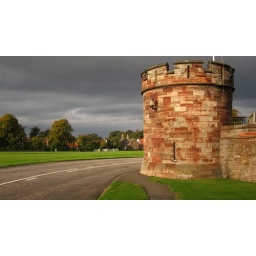
Tower in the curtain wall surrounding Dirleton Castle (presumably rebuilt as it looks newer than the castle itself)